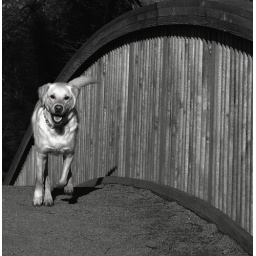
Not the best, however liked it in black and white and the crop. Back to my dogs again.